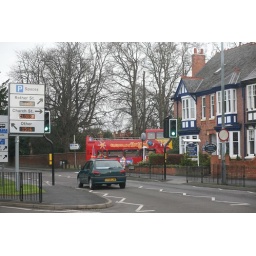
in some of my stratford pics this red bus will appear...